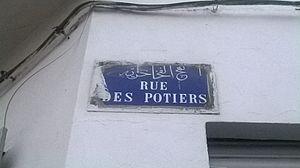
El Kallaline , Bab souika , Tunis القلالين ، باب سويقة ، تونس
Le souk El Kallaline ou souk des Potiers est l'un des souks de Tunis, spécialisé dans la poterie.